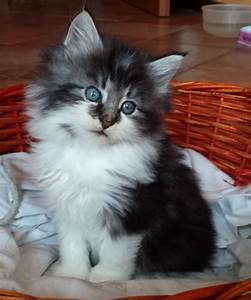
Label: gatto